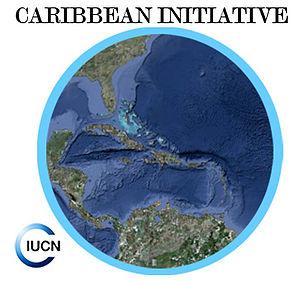
Logo de l'Initiative Caribéenne
L'Initiative caribéenne est l'initiative la plus récente de l'Union internationale pour la conservation de la nature.